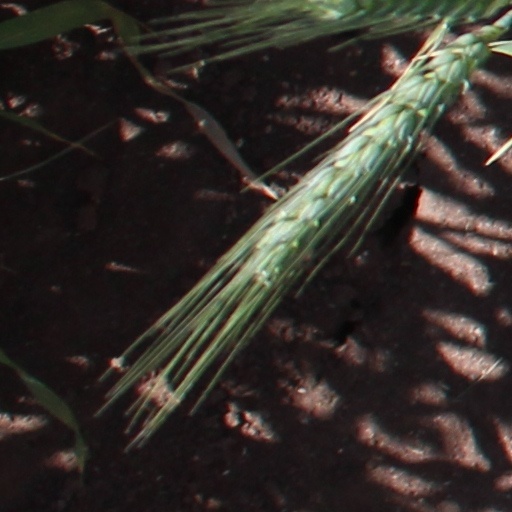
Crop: wheat